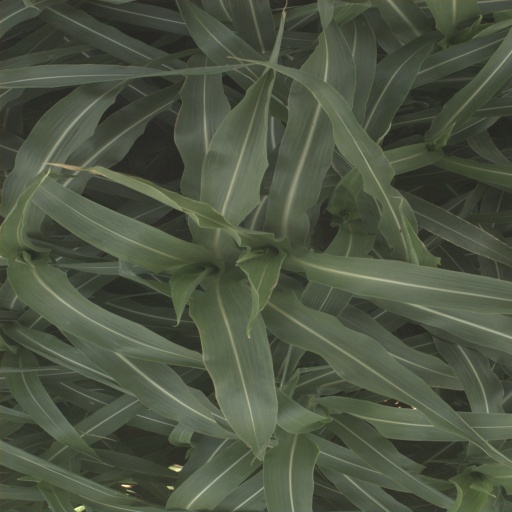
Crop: sorghum